The Mysterious Traveler

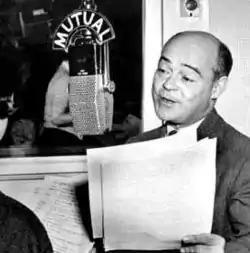
Luis van Rooten on "The Mysterious Traveler"

Grace Publishing's 1951–52 "Mysterious Traveler" digest-sized magazine ran for five issues with cover paintings by famed pulp illustrator Norman Saunders. The publisher was David Kogan, and managing editor Robert Arthur also contributed many stories. The first issue (November 1951) carried a welcome from the Mysterious Traveler himself: